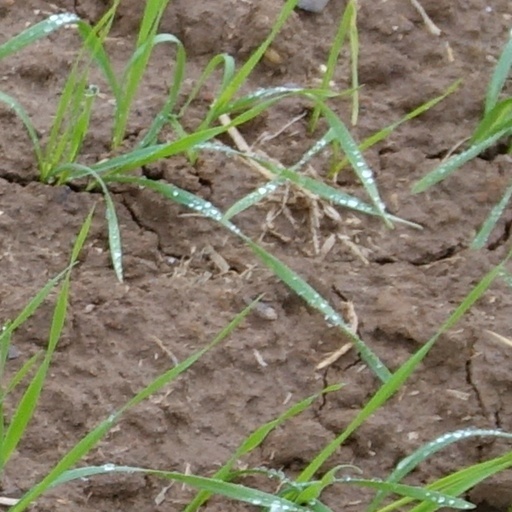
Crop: wheat